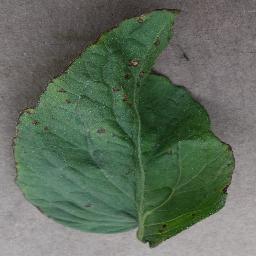
Label: Tomato___Bacterial_spot